Malaysian Chinese

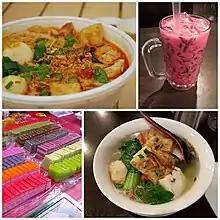
Some of the examples of ethnic Chinese influenced Malaysian cuisine, clockwise from top-right: grass jelly (凉粉) with "Bandung (玫瑰露加奶)", "yong tau foo (酿豆腐)", "Nyonya steamed layer cake" (娘惹千层糕) and "laksa" noodle (叻沙).

According to Chin Peng, the success of Templer's campaign was primarily due to the Briggs Plan's resettlement programme; Gurney also introduced a quasi-ministerial system, with a bill to increase the number of non-Malays eligible for citizenship after independence. After the 1949 Chinese Communist Revolution, foreign missionaries in China were forced to leave; Templer invited them to Malaya to provide spiritual healing, medical education and welfare measures to residents of the new government villages. By September 1952, every person born in Malaya (including 1.2 million Chinese) was granted full citizenship.